Sinai and Palestine campaign

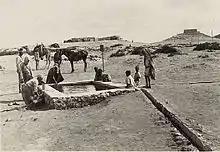
Kuseimeh

The first signs of a major reorganisation of the Ottoman Army's defences were observed after the capture of El Arish and Battle of Magdhaba, on 28 December 1916 when reconnaissance planes found Ottoman forces moving their headquarters back. Days before the victory at Rafa, on 7 January air reconnaissance reported Ottoman forces still at El Auja and El Kossaima with the garrison at Hafir El Auja being slightly increased. But between 14 and 19 January Beersheba was bombed several times by No. 1 Squadron Australian Flying Corps in day and night raids; during one of these raids dropping twelve 20–lb. bombs directly on the biggest German hangar. After these raids the German airmen evacuated Beersheba and moved their aerodrome to Ramleh. And on 19 January air reconnaissance reported the Ottoman Army had evacuated El Kossaima and were in decreased strength at the major desert base at El Auja.